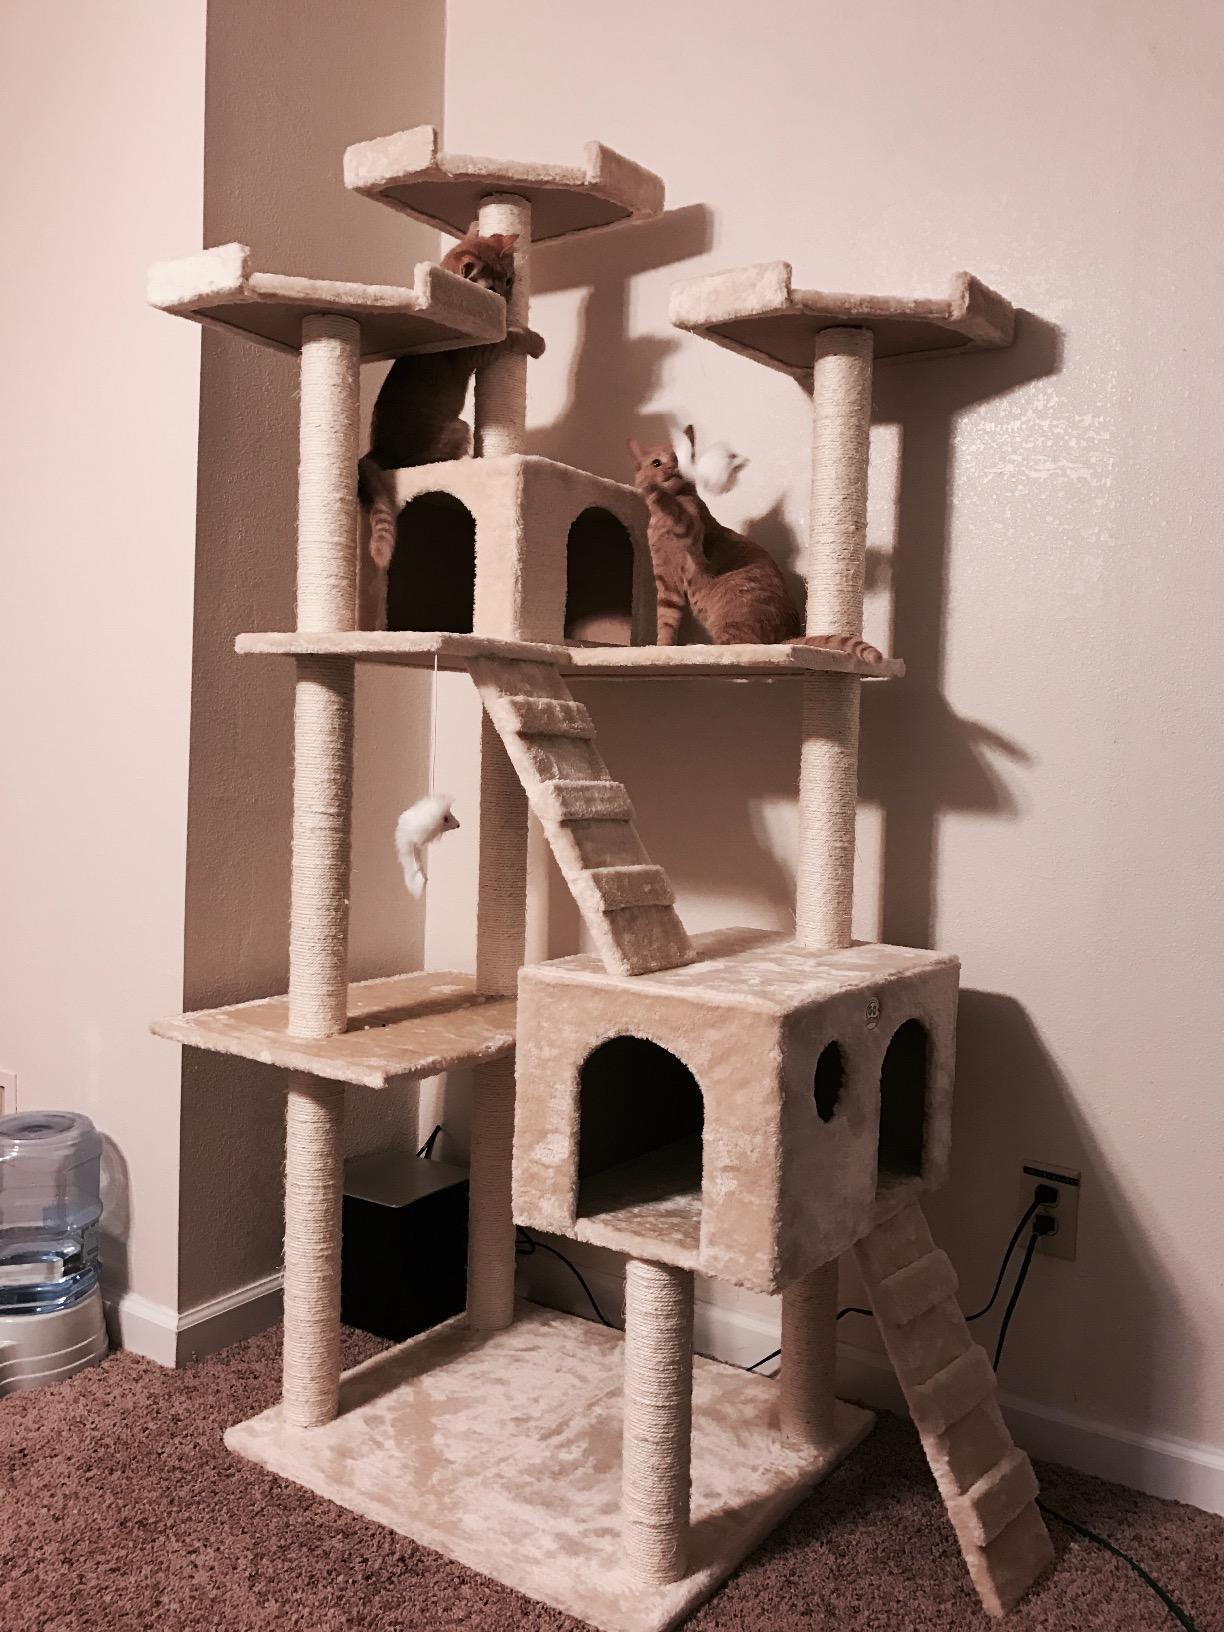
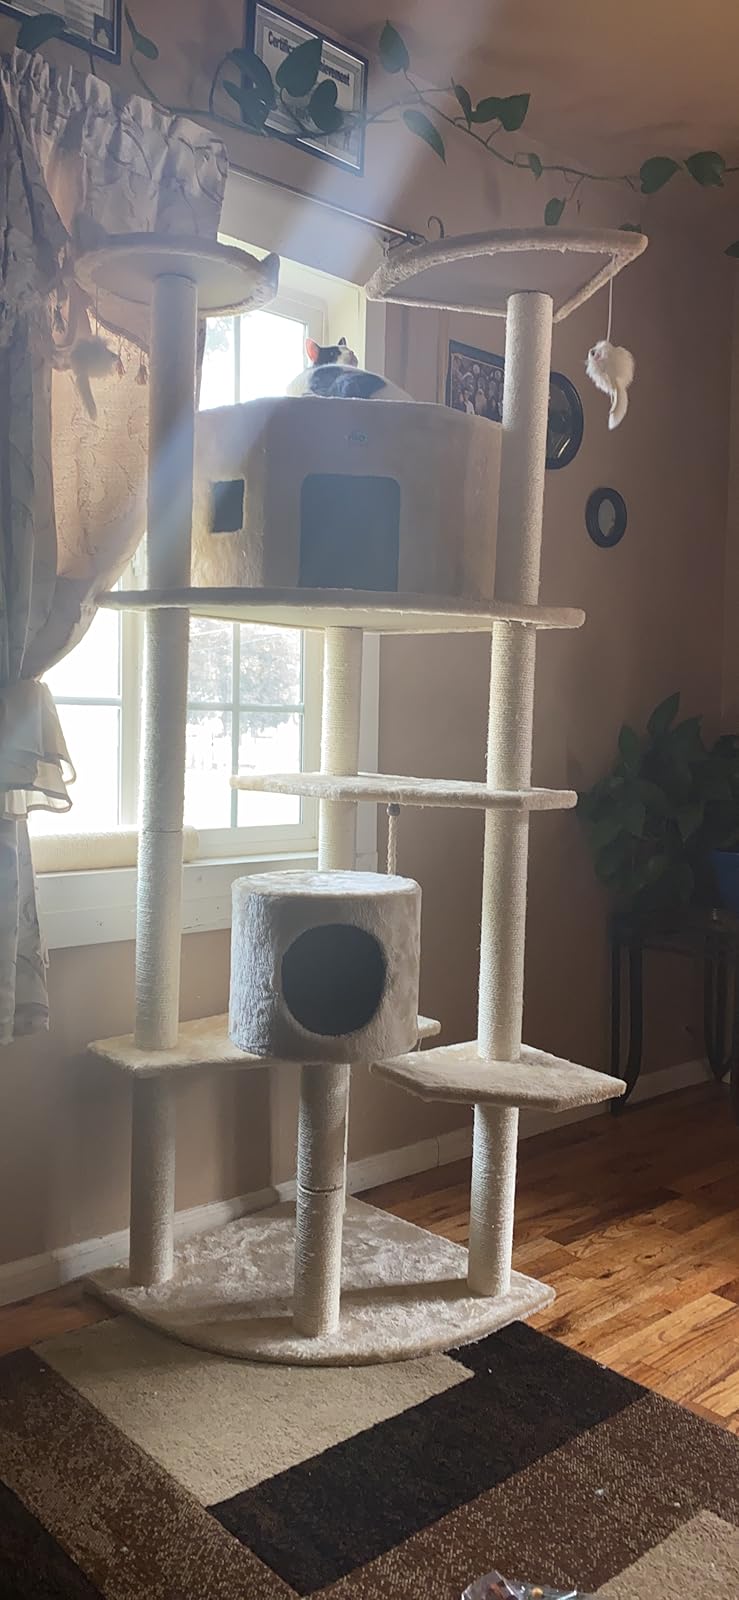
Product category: items_cat tree
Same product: no